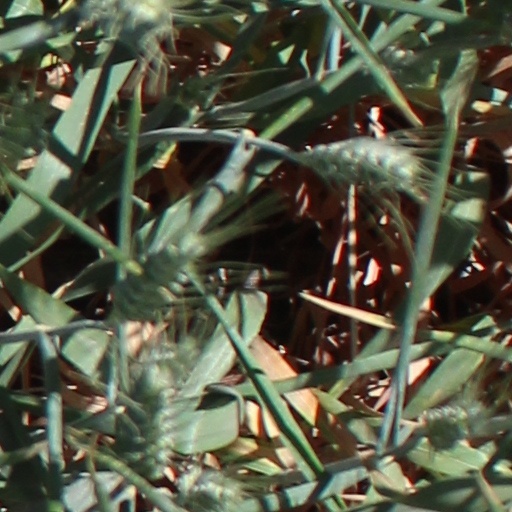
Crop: wheat